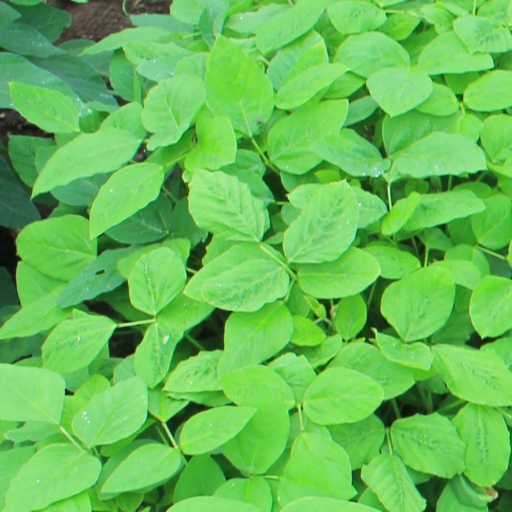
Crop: soybean